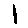
Label: 1